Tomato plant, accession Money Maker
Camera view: bottom (45 deg); turntable rotation: 30 degrees
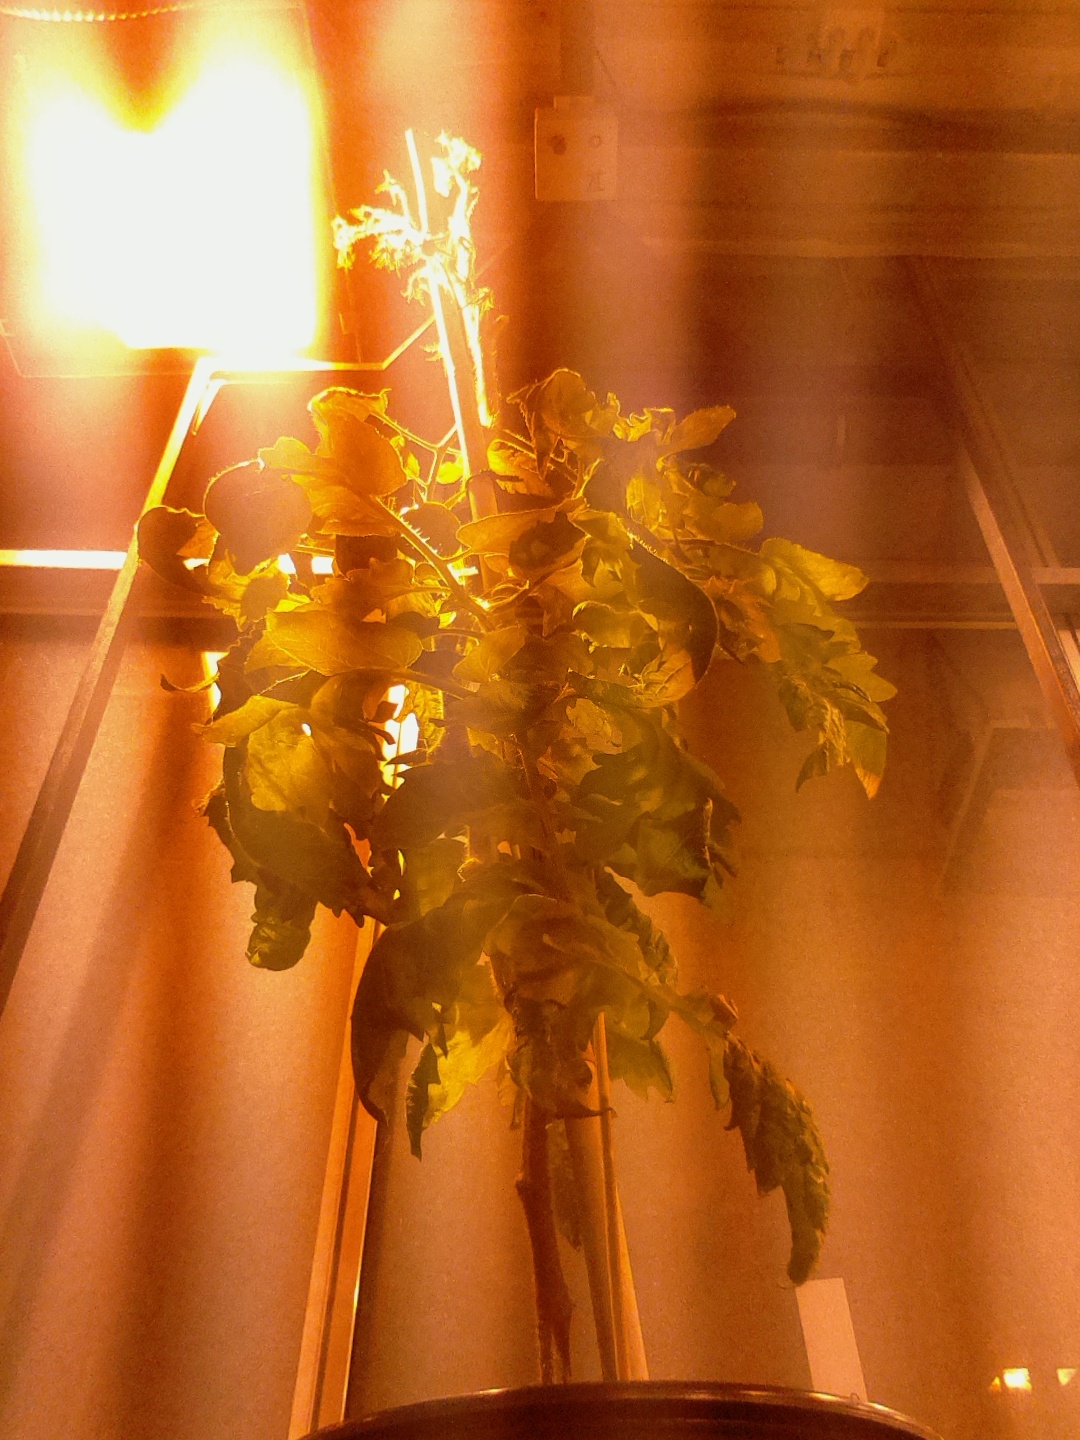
BBCH growth stage 75: 50%-60% of final fruit size